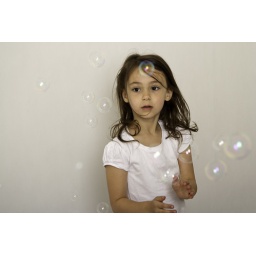
Georgia against a white backdrop.. with balloons bubbles and balls all around